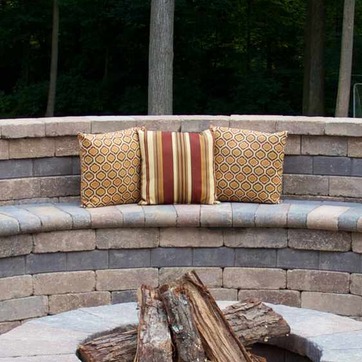
Material: fabric